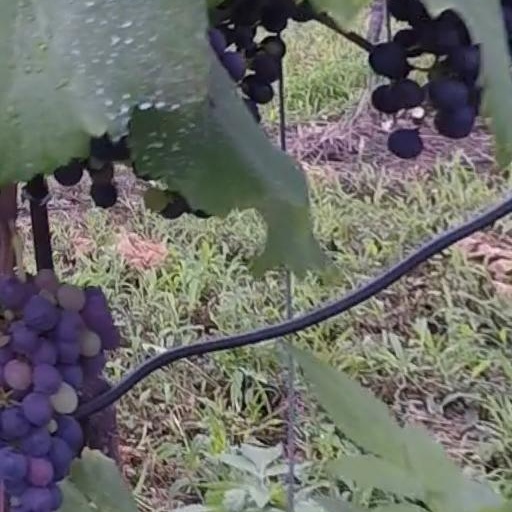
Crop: grape